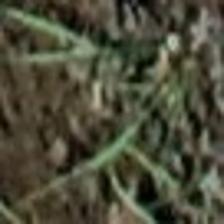
Label: clustered